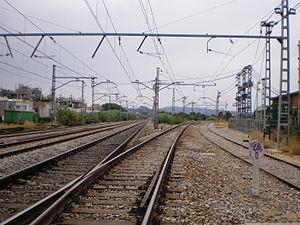
La gare de Mollet-Sant Fost est une gare ferroviaire espagnole qui appartient à ADIF située au sud-est de la commune de Mollet del Vallès, dans la comarque du Vallès Oriental, en Catalogne. La gare se trouve sur la ligne Barcelone - Gérone - Portbou et des trains de la ligne R2, R2 Nord et R8 des Rodalies de Barcelone, opérés par Renfe s'y arrêtent.